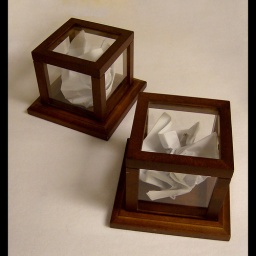
KKK application printed on velumn, Displayed in glass box